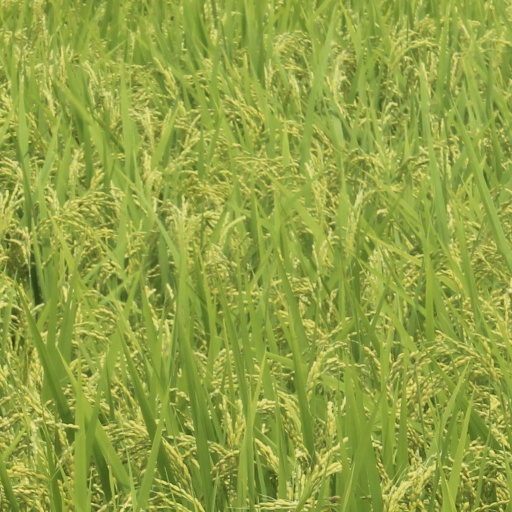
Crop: rice